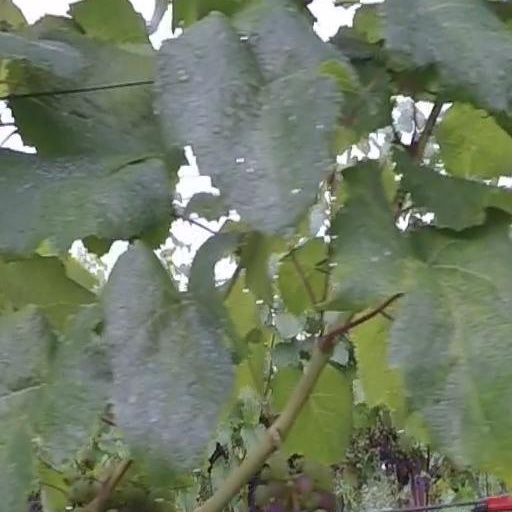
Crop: grape